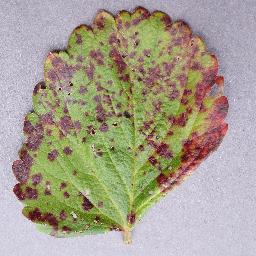
Label: Strawberry___Leaf_scorch